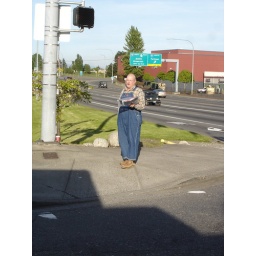
Thumpin the Bible in a plastic bag